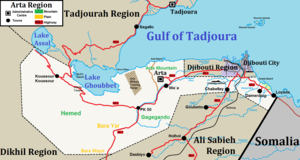
Carte de la région d'Arta Español: Mapa de la región de Arta